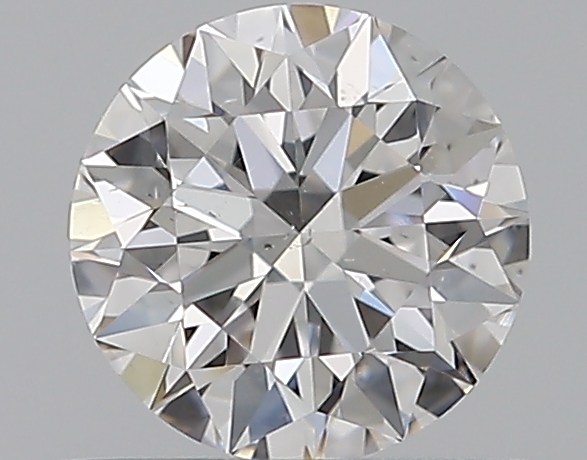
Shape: round
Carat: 0.51
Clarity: VS2
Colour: D
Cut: EX
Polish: EX
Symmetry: EX
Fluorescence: M
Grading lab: GIA
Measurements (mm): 5.1 x 5.12 x 3.19